Electricity Trust of South Australia

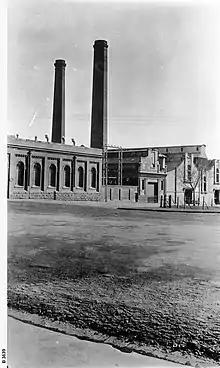
Adelaide Electric Supply Co. power station, East Tce, c.1926

A temporary generating plant in Tam O’Shanter Place at the corner of Devonshire Place (off Grenfell Street) began supplying electricity to Adelaide in 1900. Wheadon in the meantime created plans for a new coal-fired power station on the corner of Grenfell Street and East Terrace, with the main buildings fronting Grenfell Street designed by South Australian architect Alfred Wells in a single-storey design. The new power station, incorporating boilers, steam generators and a direct current (DC) electric generator able to distribute 400 kilowatts, opened on 19 November 1901. It provided electricity to North Adelaide in 1902, with Norwood Unley, Hindmarsh and Thebarton following over the next ten years.